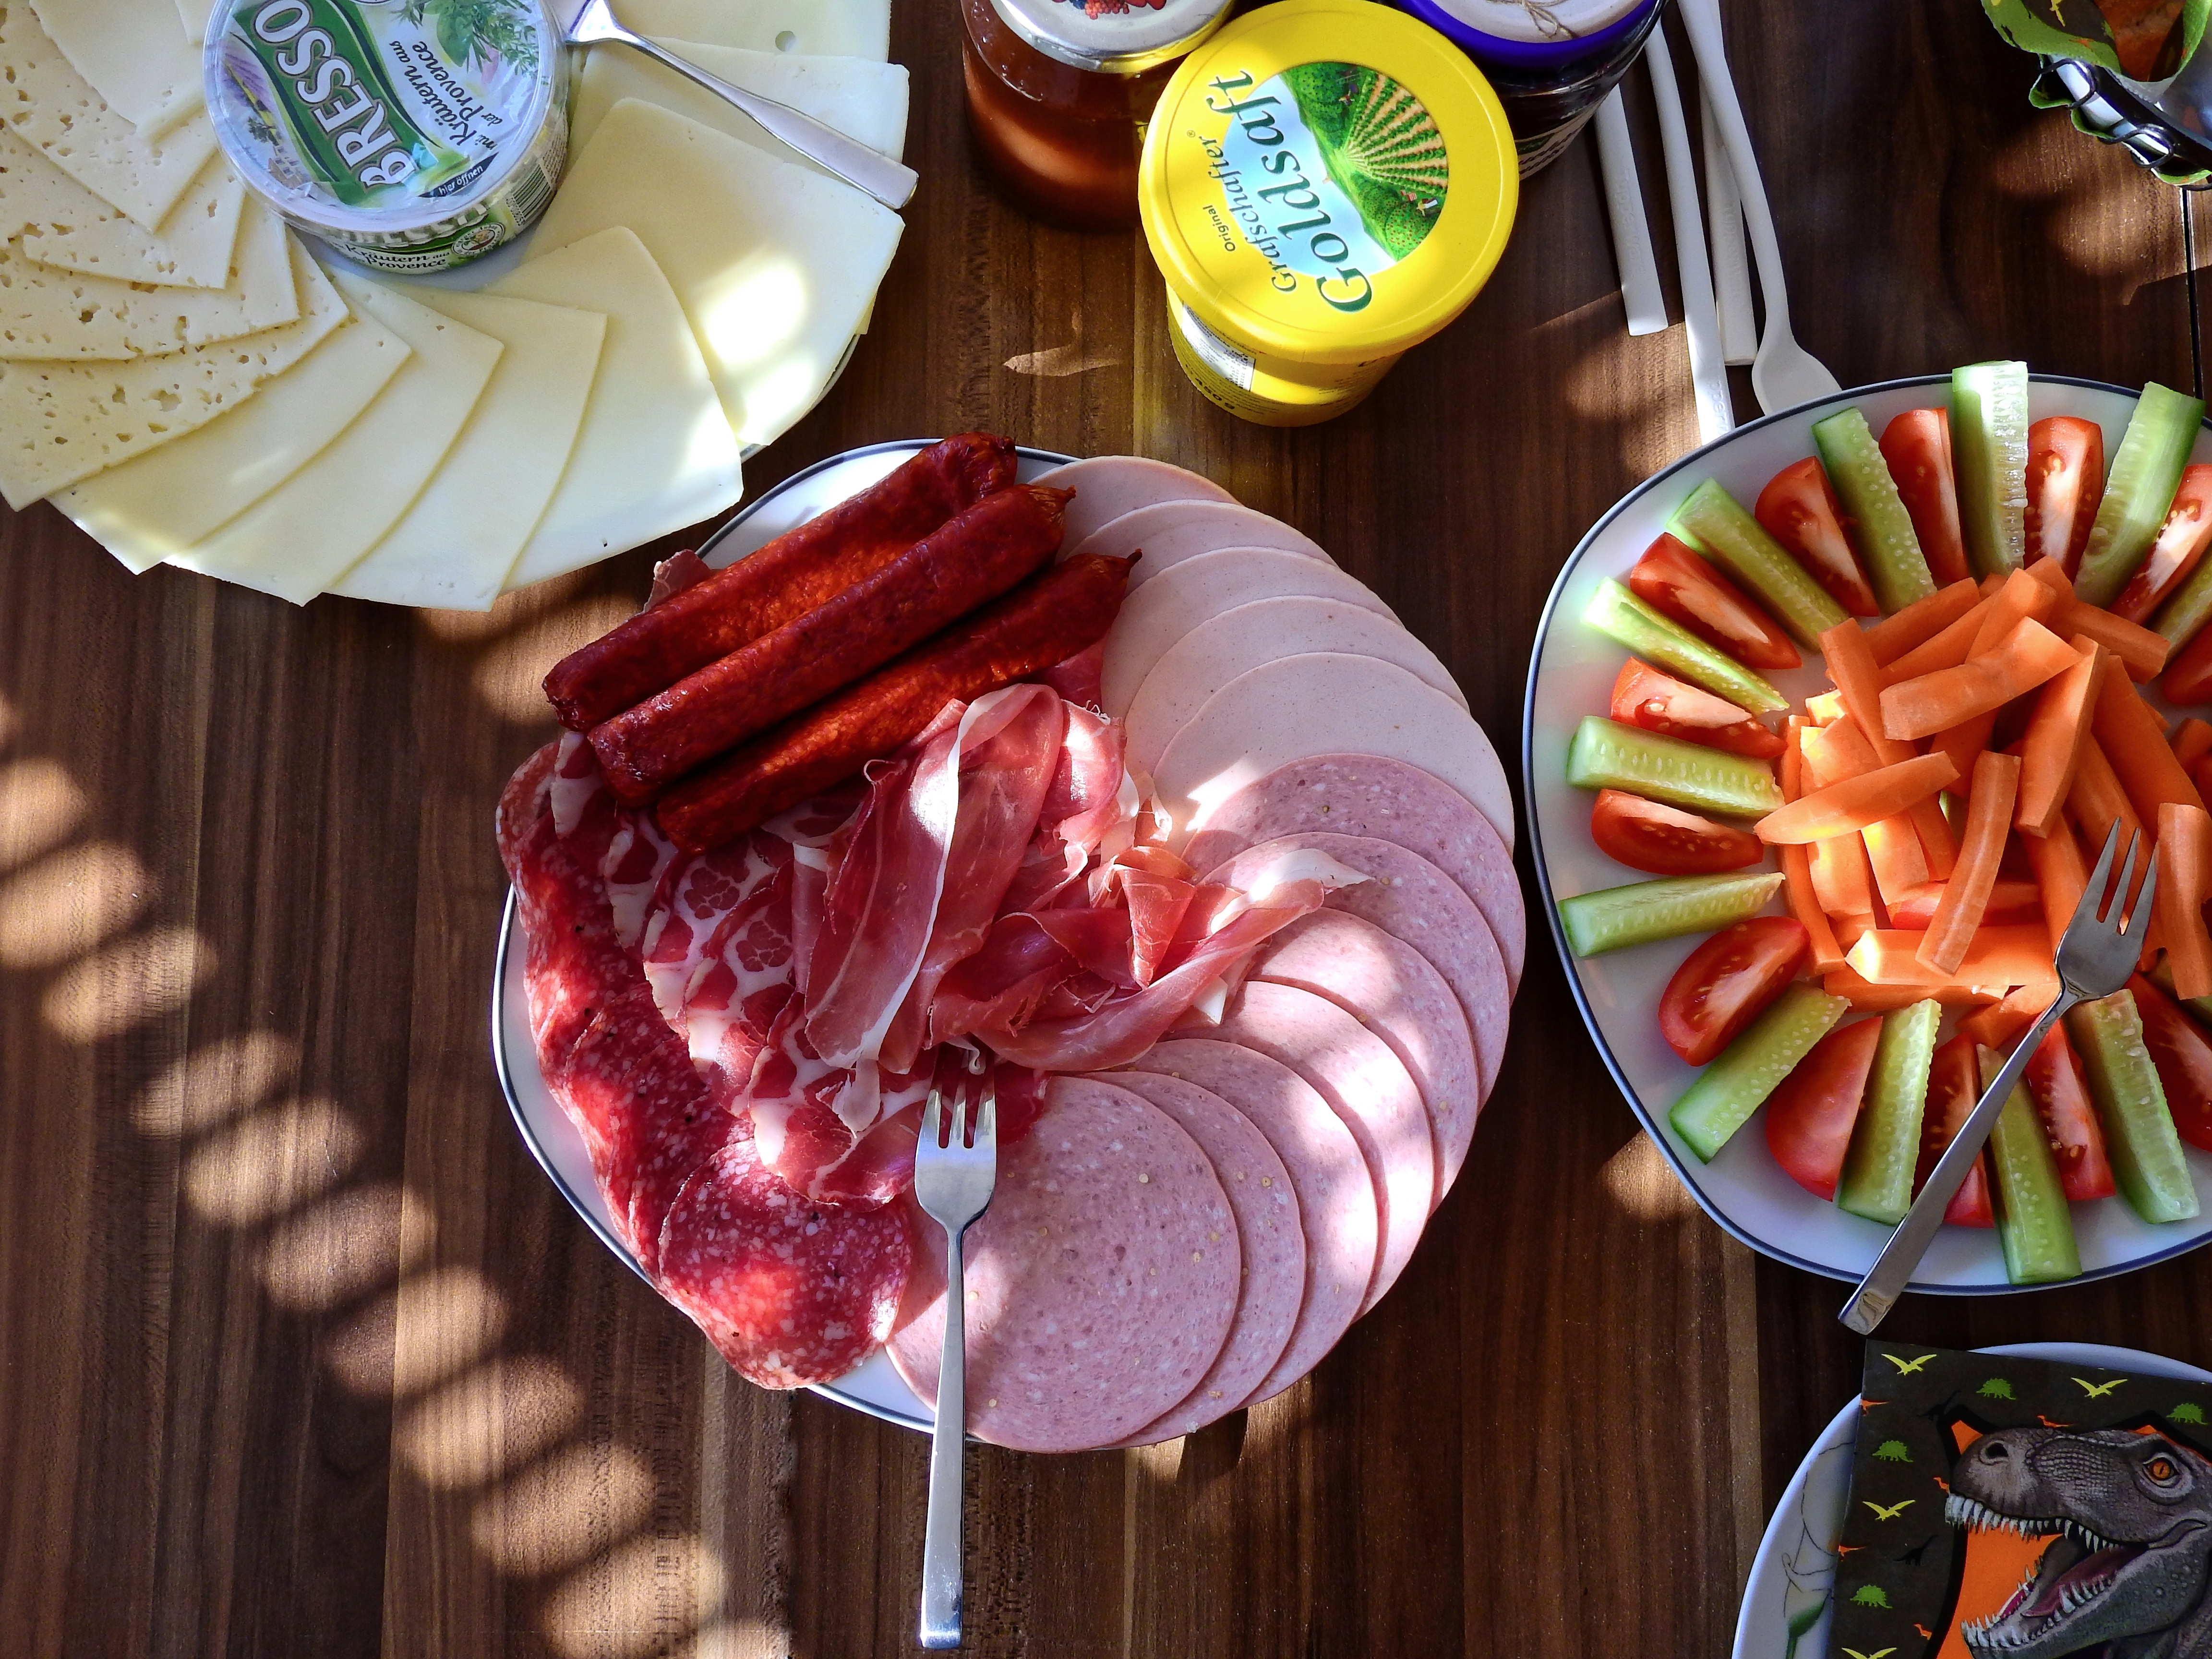
dish, meal, food, produce, vegetable, breakfast, snack, eat, meat, cheese, tomato, sausage, nutrition, vegetables, dinner, cucumber, roll, dine, ham, carbohydrates, carrots, baked goods, arouse, milk product, sense, abendbrot, breadbasket